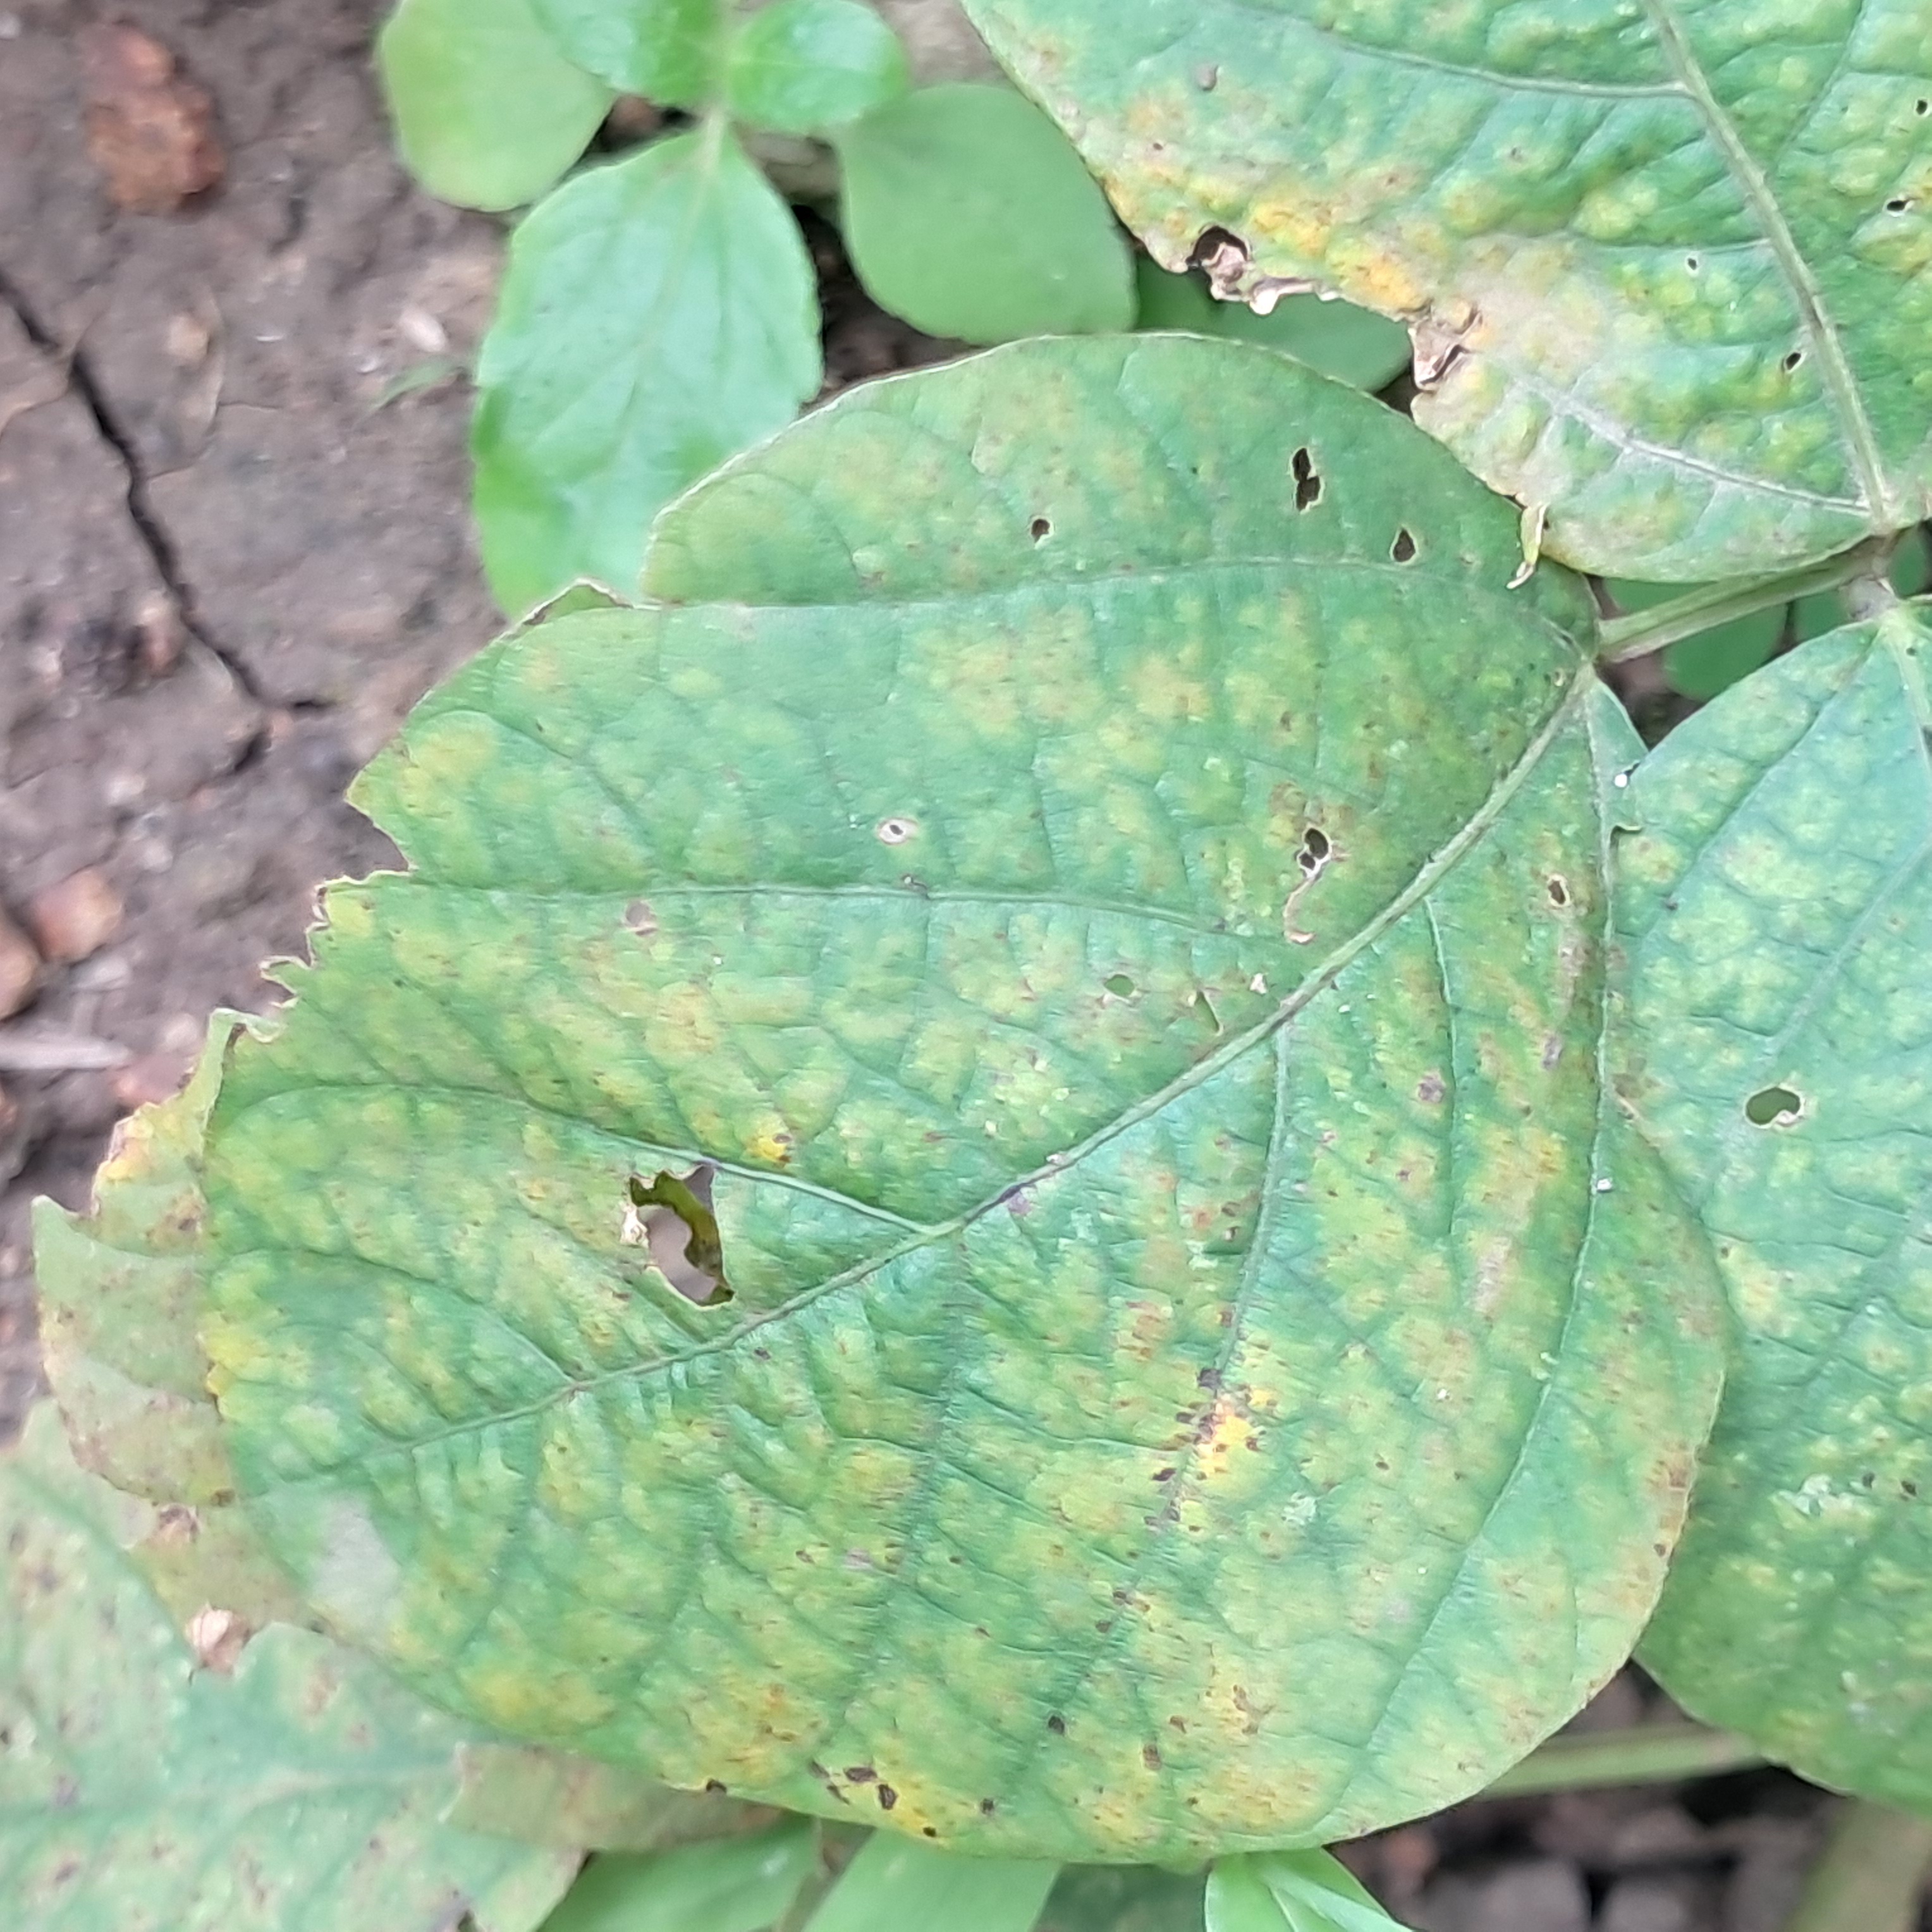
Label: Spectoria_Brown_Spot